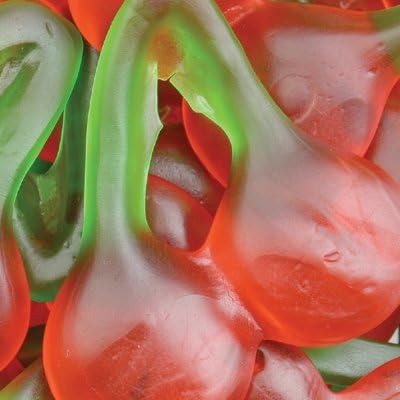
Item Name: Bayside Candy Gummy Collection - Gummi Collection Gummy Cherry/Twin Cherries (5, Pounds)
Bullet Point 1: Gummy Candy Collection: This is a collection of gummy candies in the shape of cherries.
Bullet Point 2: Twin Cherries Flavor: The gummy candies have a cherry flavor.
Bullet Point 3: 1 Pound Weight: The collection comes in a 5 pound bag.
Bullet Point 4: Occasions & Parties: This gummy candy collection is great for parties, events, and celebrations.
Bullet Point 5: Made in the USA: The gummy candies are made in the United States.
Product Description: Introducing our delectable Gummy Twin Cherries, the sweetest temptation your taste buds have ever encountered! Bursting with vibrant flavor and irresistible charm, these chewy delights are a playful twist on the classic cherry treat. Bayside Candy Gummies. Alway's fresh, always tasty. (Manufactured, repackaged, or handled in a facility that processes products containing: peanuts, tree nuts, wheat, soy, and milk Packed by Bayside Candy New Hyde Park NY)
Value: 1.0
Unit: Count

Price: 35.02